Prom

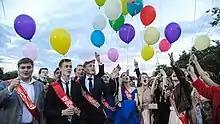
Students at a prom in Moscow, Russia.

Champagne parties, also known as "send-offs," have become a prominent pre-prom tradition in the United States. These celebrations typically take place before high school proms and serve as elaborate gatherings that precede the formal prom event. The concept of champagne parties gained significant attention due to their flamboyant nature and the remarkable cultural custom they represent.